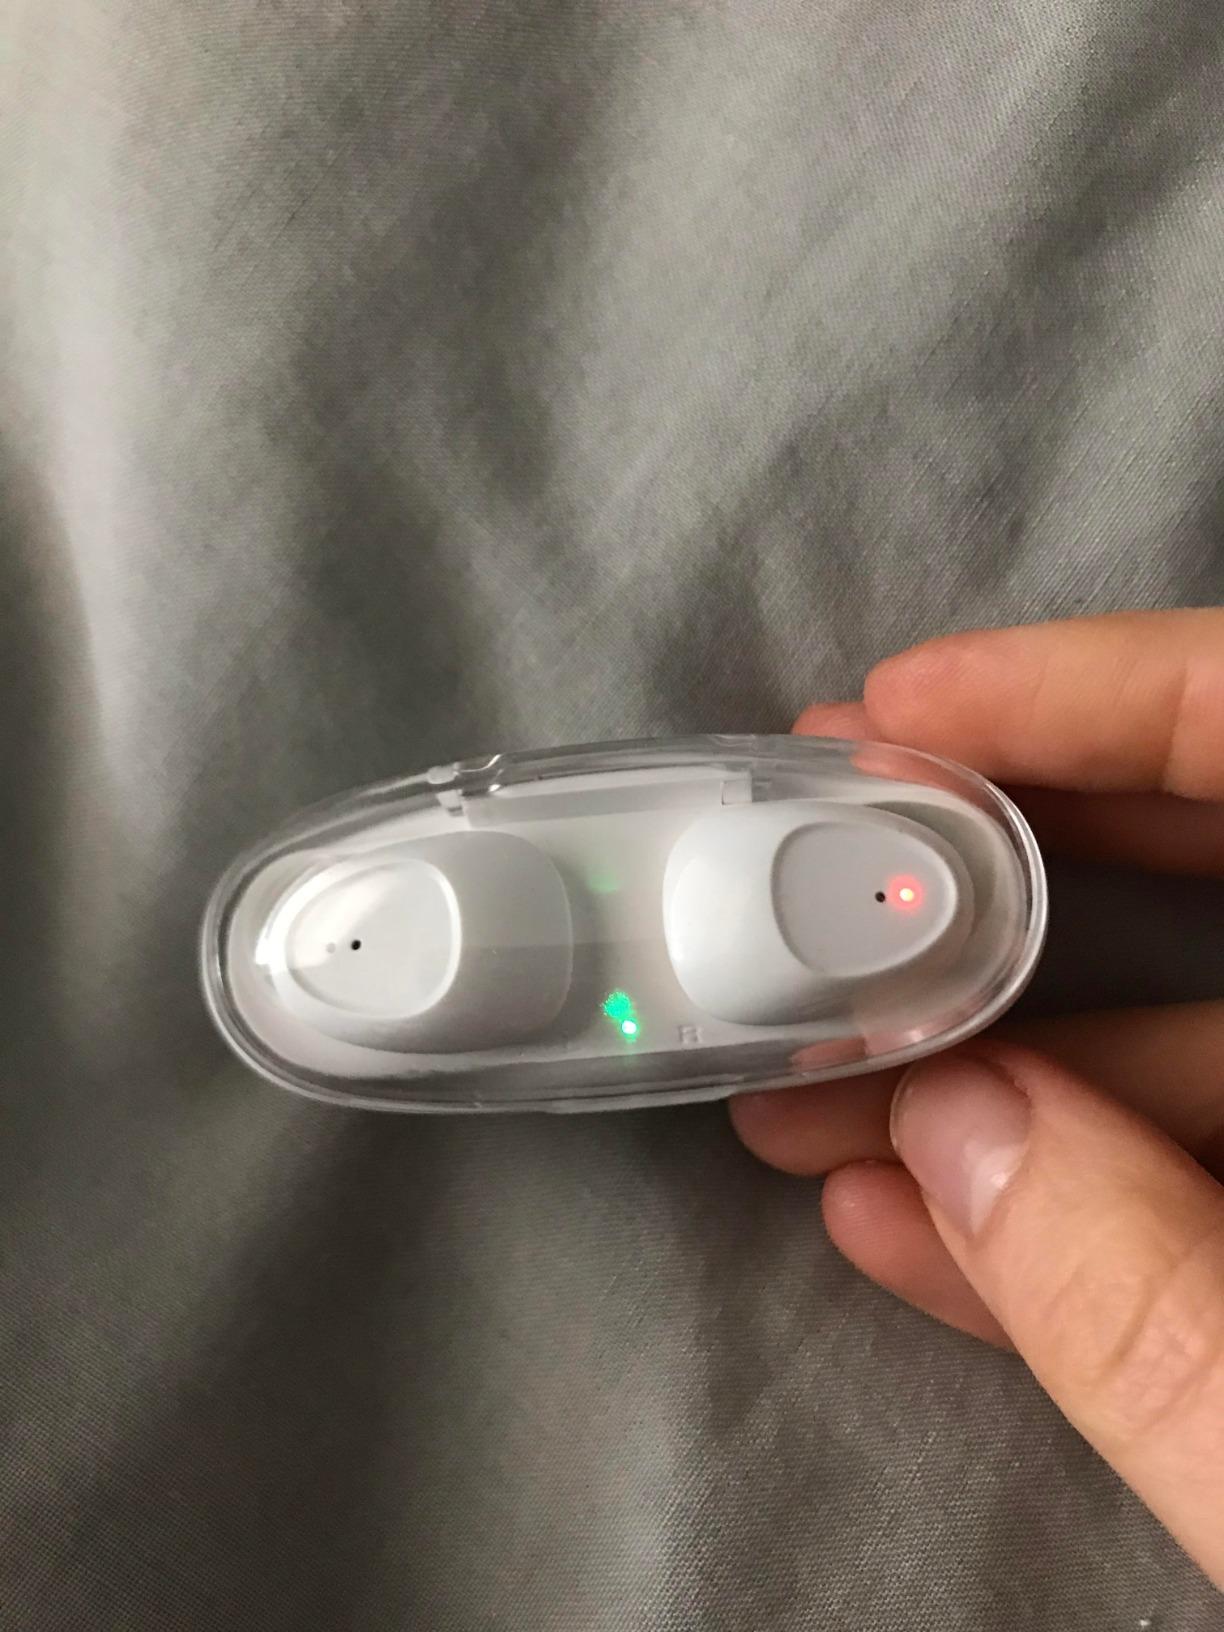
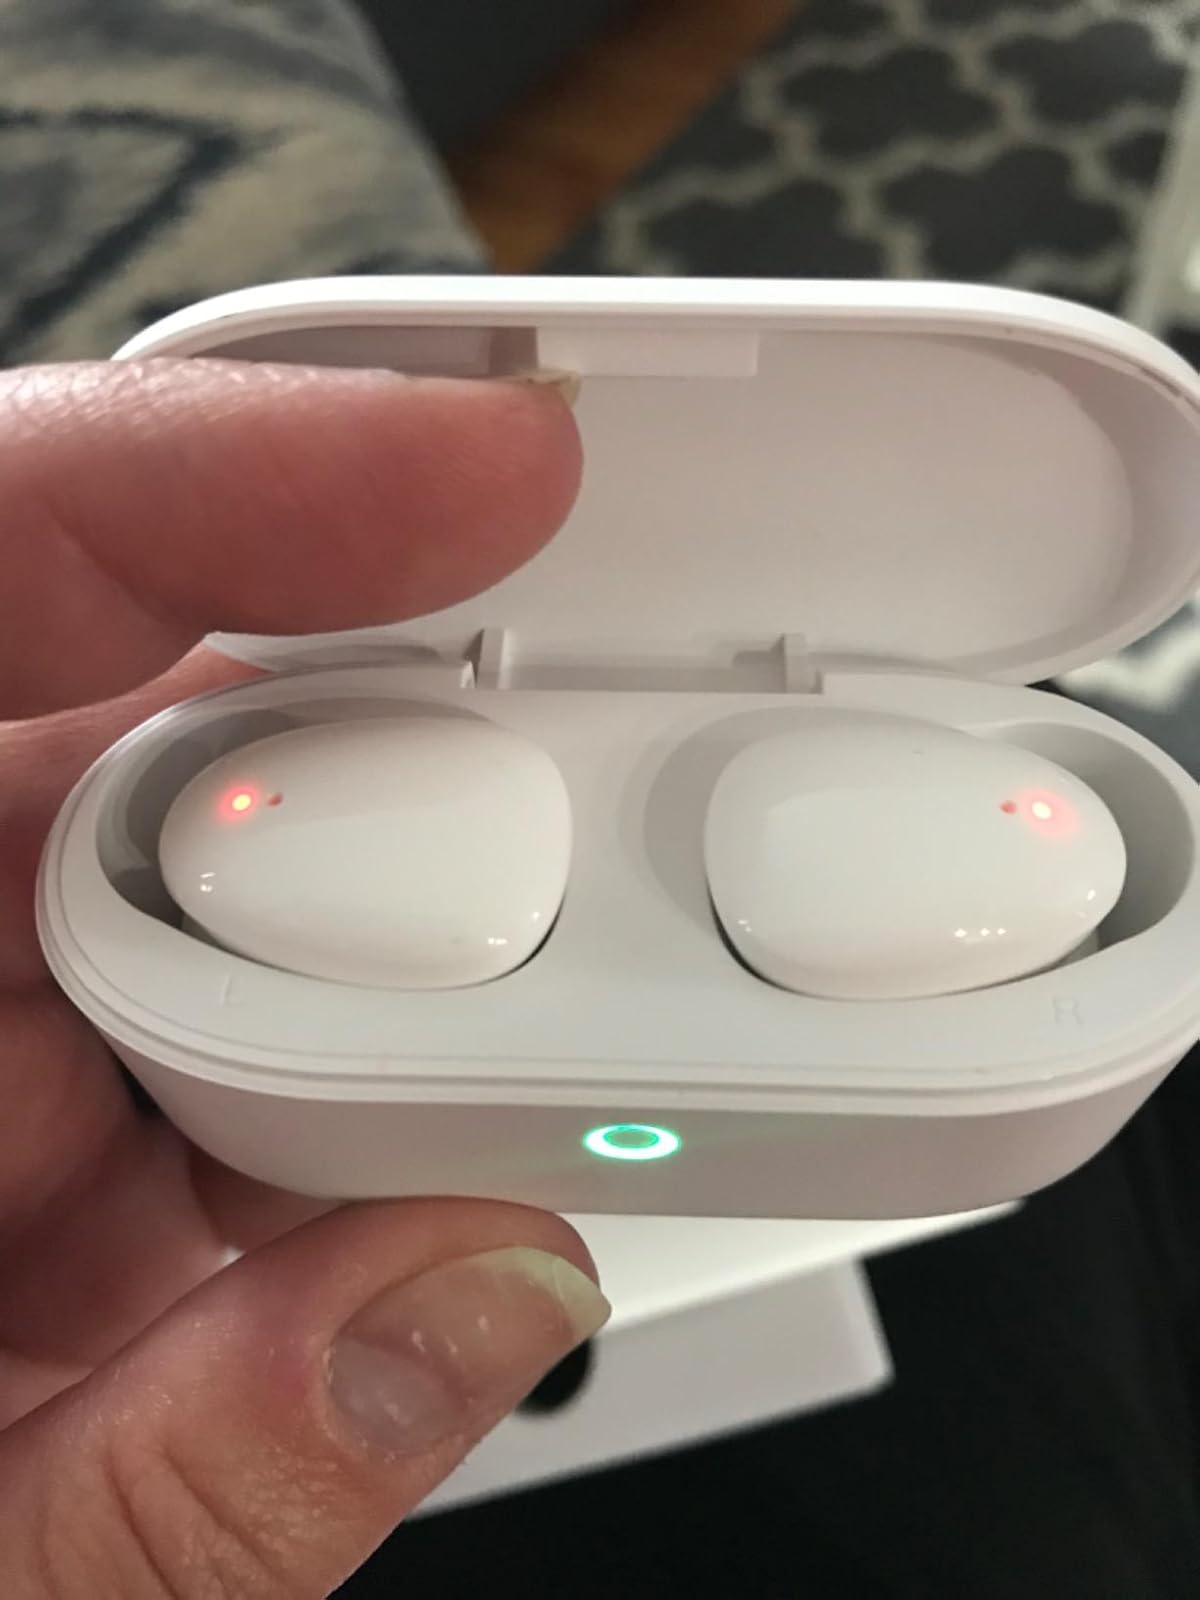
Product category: earbuds
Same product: no